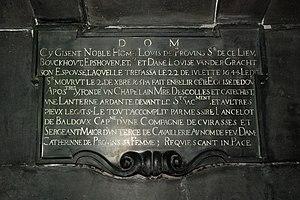
Belgique - Brabant wallon - Église de Court-Saint-Étienne - Enfeu de Louis de Provins
L'église Saint-Étienne est une église de style classique d'origine romane située sur le territoire de la commune belge de Court-Saint-Étienne, dans la province du Brabant wallon.